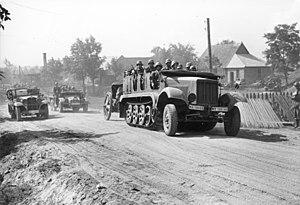
Sonderkraftfahrzeug est la dénomination générique attribuée aux véhicules terrestres utilisés par l'armée allemande du Troisième Reich.
Le Sd.Kfz. 6 mittlerer Zugkraftwagen 5 t. était un véhicule semi-chenillé conçu comme tracteur d'artillerie, fabriqué par Bussing-NAG et Daimler-Benz de 1934 à 1942.
La Heer de la Wehrmacht — en abrégé « WH » pour « Wehrmacht - Heer » — constituait la composante terrestre des forces armées du Troisième Reich du 21 mai 1935 à mai 1945.